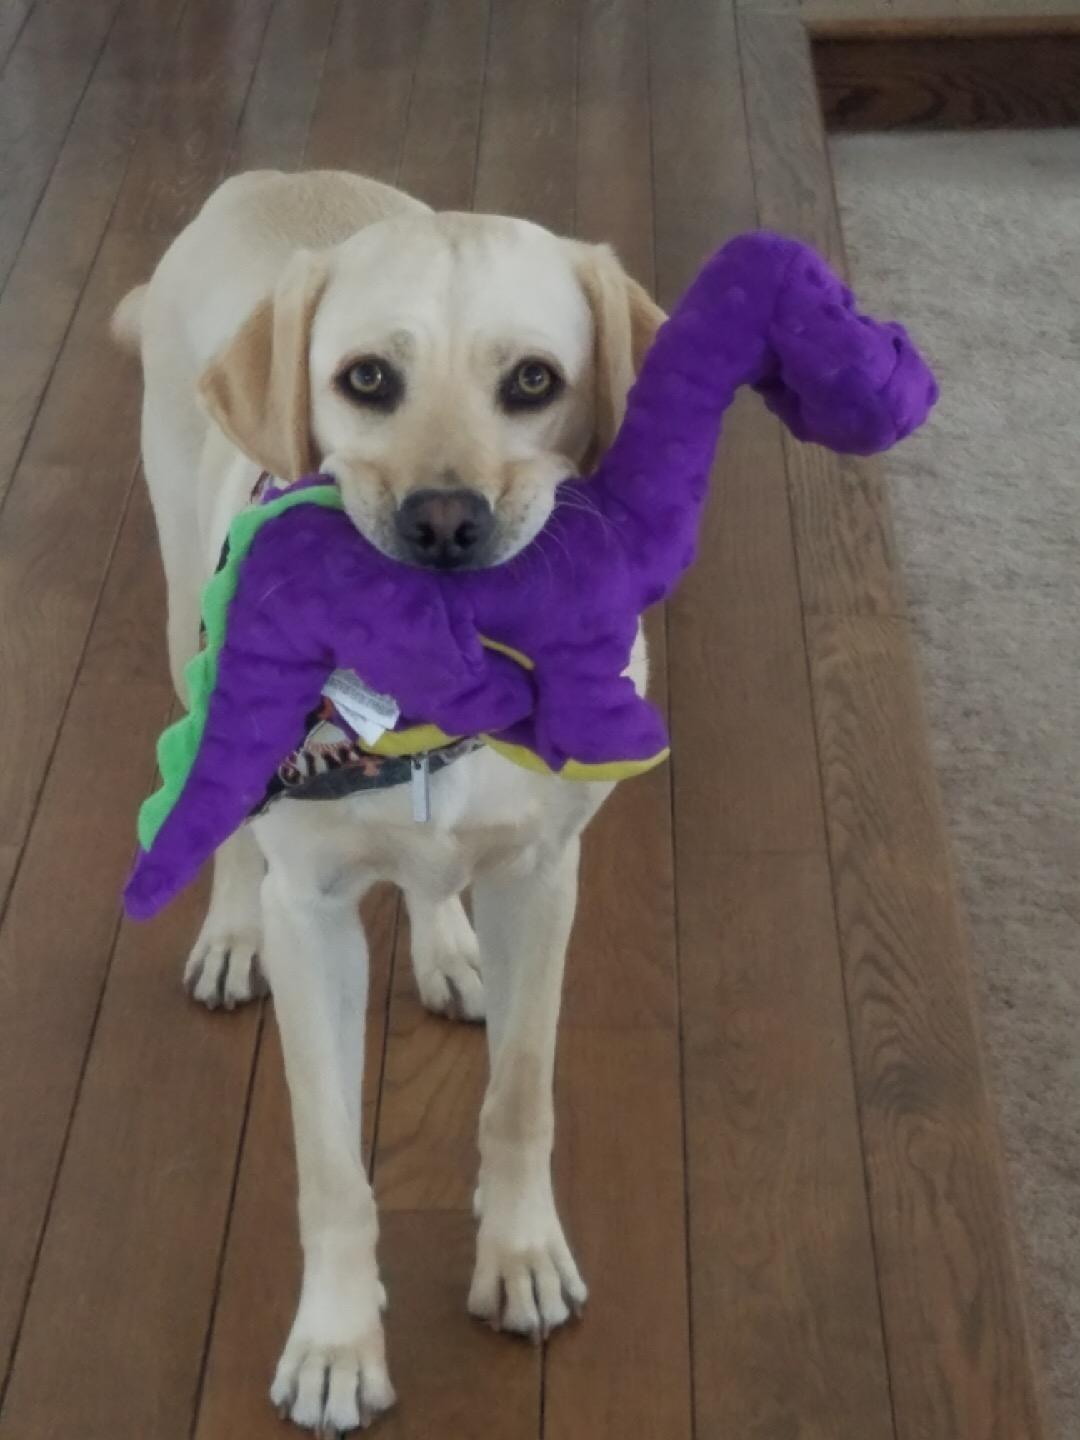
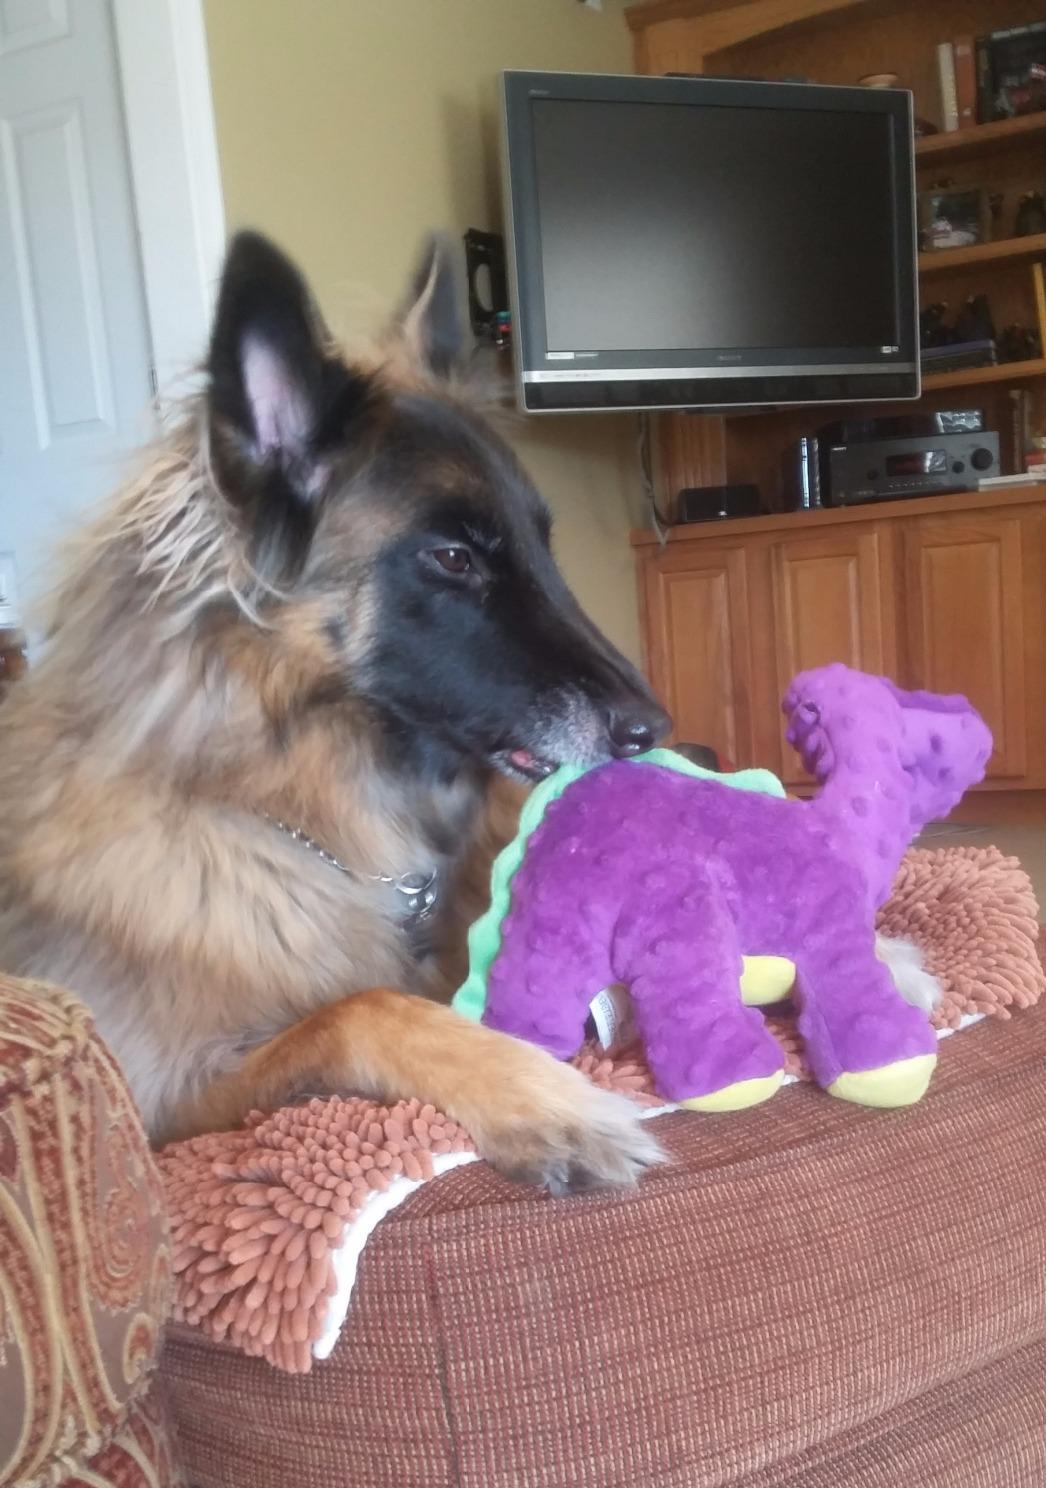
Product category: items_toy
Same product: yes